Addis Ababa

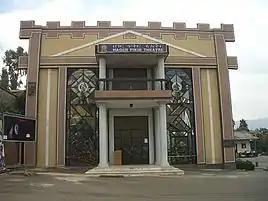
Hager Fikir Theatre in April 2006

There is also Menelik's old Imperial palace which remains the official seat of government, and the National Palace formerly known as the Jubilee Palace (built to mark Emperor Haile Selassie's Silver Jubilee in 1955) which is the residence of the President of Ethiopia. Jubilee Palace was also modeled after Buckingham Palace in the United Kingdom. Africa Hall is located across Menelik II avenue from this Palace and is where the United Nations Economic Commission for Africa is headquartered as well as most UN offices in Ethiopia. It is also the site of the founding of the Organisation of African Unity (OAU), which eventually became the African Union (AU). The African Union is now housed in a new headquarters built on the site of the demolished Akaki Prison, on land donated by Ethiopia for this purpose in the southwestern part of the city. The Hager Fikir Theatre, the oldest theatre in Ethiopia, is located in the Piazza district. Near Holy Trinity Cathedral is the art deco Parliament building, built during the reign of Emperor Haile Selassie, with its clock tower. It continues to serve as the seat of Parliament today. Across from the Parliament is the Shengo Hall, built by the Derg regime of Mengistu Haile Mariam as its new parliament hall. The Shengo Hall was the world's largest pre-fabricated building, which was constructed in Finland before being assembled in Addis Ababa. It is used for large meetings and conventions. Itegue Taitu Hotel, built-in 1898 (Ethiopian Calendar) in the middle of the city (Piazza), was the first hotel in Ethiopia.